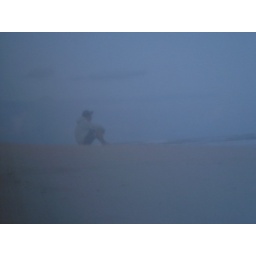
Man sitting alone on beach lost in thought